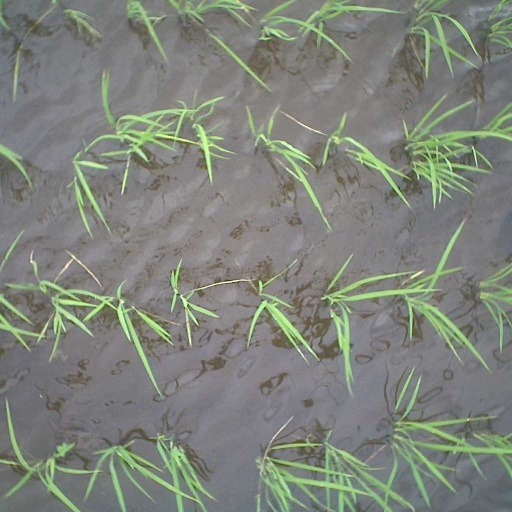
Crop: rice